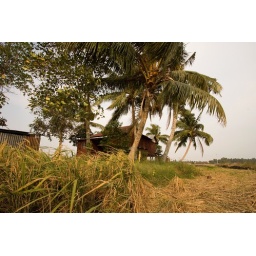
the house by the paddy field